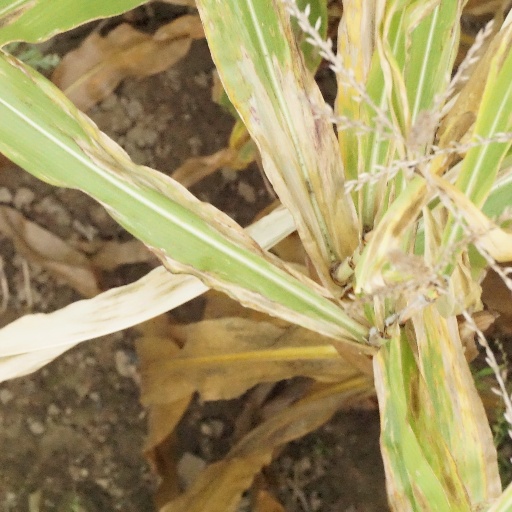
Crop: maize; corn